Under the Hood

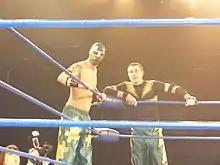
(Left to right) Jigsaw and Mike Quackenbush, who won the Chikara Campeonatos de Parejas in December 2010, broke up in November 2012 over Quackenbush's treatment of Gekido

Meanwhile, while Fire Ant had, in storyline, been injured by Gekido during the Chikarasaurus Rex preshow, Chikara's Director of Fun Wink Vavasseur moved Chikara "tecnico" Soldier Ant over to Gekido and its subgroup The Swarm, thinking him, combatAnt and deviAnt would make the strongest trio of ants for the 2012 King of Trios. However, when Fire Ant was able to return in time for the tournament, Vavasseur refused to go back on his move and instead moved assailAnt over to The Colony to replace Soldier Ant. During the 2012 King of Trios, both The Colony, represented by Fire Ant, Green Ant and assailAnt, and The Swarm, represented by combatAnt, deviAnt and Soldier Ant, were eliminated during the first round. After Quackenbush, Jigsaw and Manami Toyota had eliminated The Swarm, Quackenbush attacked combatAnt, eliminating also him from Chikara and once again infuriating Jigsaw. Following King of Trios, the mixed Colony and Gekido teams remained booked together, despite pleas made to the Director of Fun by Green Ant. Next Quackenbush announced that he had set his sights on both deviAnt and The Shard. On November 18, Quackenbush went to attack The Shard after his match with Fire Ant, but was stopped by Jigsaw coming out and turning on him with a superkick. Jigsaw then left the arena with The Shard, who had arrived in Chikara in February 2012 supposedly as Jigsaw's "rudo" equivalent, having been trained alongside him. On November 23, Chikara announced that at Under the Hood, Quackenbush would team with Fire Ant, Green Ant and assailAnt in an eight-man tag team match, where they would take on deviAnt, Jigsaw, The Shard and Soldier Ant. On November 29, Jigsaw explained his actions in a blog entry on Chikara's official website, claiming that while Quackenbush only saw someone that "[needed] to be taught a lesson", he had always seen the potential in The Shard, who was only lacking in direction. With 17 and his agenda gone from Gekido, Jigsaw explained that he was going to take The Shard under his wing and aim him in a different direction. Quackenbush responded two days later, admitting that The Shard did have potential, but made his decision in 2002 by turning down an offer to join Jigsaw, BlackJack Marciano, Eddie Kingston and Jolly Roger when they left Independent Wrestling Federation (IWF) to join the Chikara Wrestle Factory. Then years later, when The Shard realized his mistake, he took a shortcut and decided to steal a spot on the promotion's roster from other hard working wrestlers. Quackenbush also noted that he had not forgotten how Gekido had injured him and Fire Ant and ended the careers of Dragonfly and Tianlong and pleaded Jigsaw to rethink his decision.